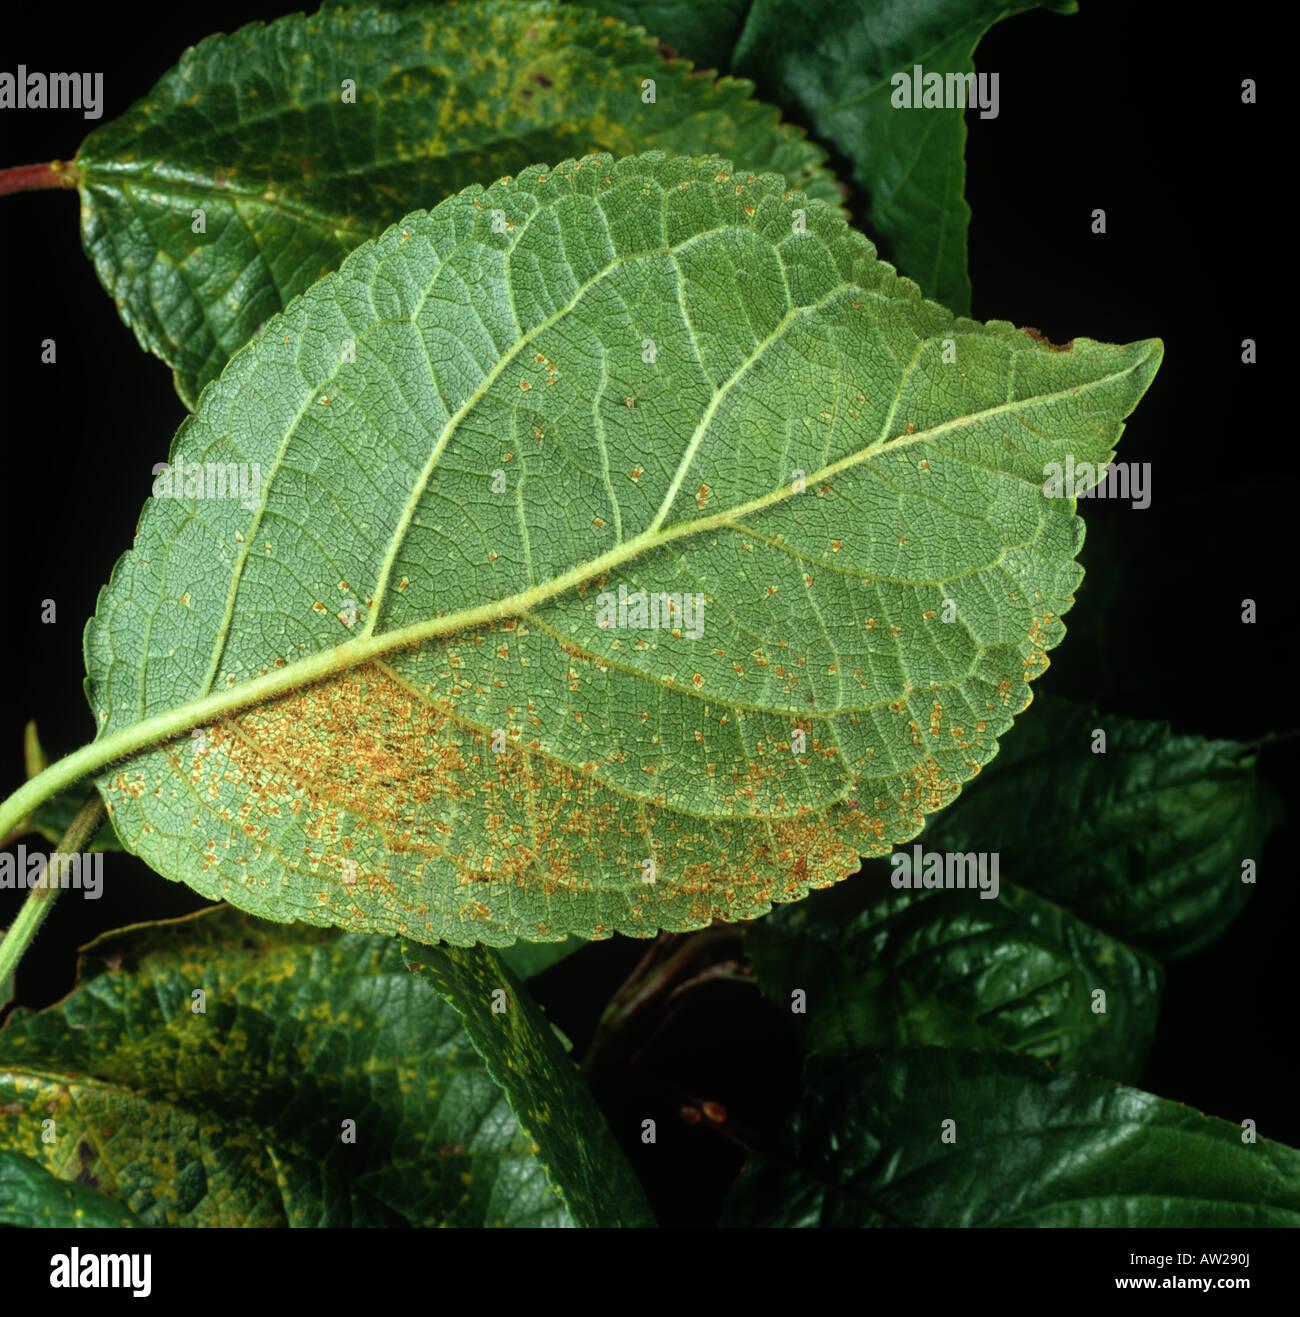
Plant: Plum
Disease: plum rust